Thalía

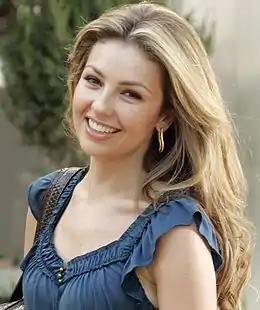
Thalía in 2006

Ariadna Thalía Sodi Miranda (born 26 August 1971), known mononymously as Thalía, is a Mexican singer, songwriter and actress. Referred to as the "Queen of Latin Pop", she is considered one of the most successful and influential Mexican artists. Having sold around 25 million records worldwide, she is one of the best-selling Latin music artists of all time. Aside from her native Spanish, Thalía has also sung in English, French, Portuguese and Tagalog.